Move (The Move album)

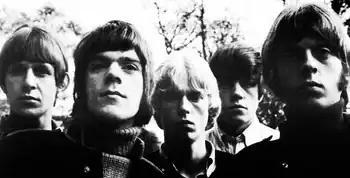
The Move in 1967: (left to right) Carl Wayne, Roy Wood, Ace Kefford, Bev Bevan, Trevor Burton.

The first track recorded by the Move intended for an album release was a Wood composition, "Walk Upon the Water" which was taped in January 1967 at Advision Studios, London. During presumably the same session, an additional two tracks were recorded: "Move Intro" and "Move" which acted as an unofficial theme song for the band. These tracks, however, were not featured on the final album. These were not the first attempts by the Move to record potential album or single tracks. A year earlier, they recorded "You're the One I Need", was recorded at Ladbroke Sound studios. This song was also shelved, but gave Secunda an idea of how Wood composed songs, later stating "Roy showed me some poetry he'd written. I said 'You can do it! You can start writing'".